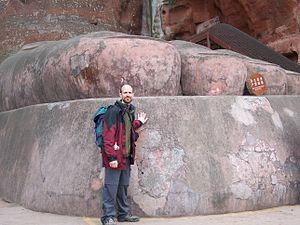
Le Grand Bouddha de Leshan est une statue monumentale de Bouddha taillée dans la falaise du mont Lingyun, sur la rive est de la rivière Min dans la région du mont Emei, au Sichuan. Édifié approximativement entre 713 et 803, il doit son existence — dit la légende — à un moine bouddhiste qui souhaitait protéger les marins empruntant le périlleux confluent des trois rivières : Dadu he, Qingyi jiang et Minjiang et prévenir les inondations de la ville de Leshan. Il se situe au sud de la province du Sichuan, en République populaire de Chine.